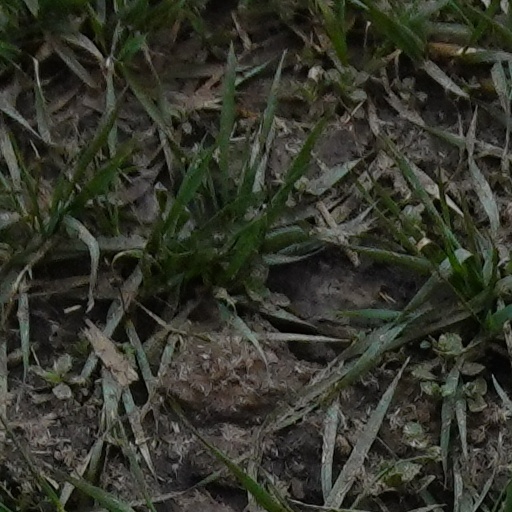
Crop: wheat